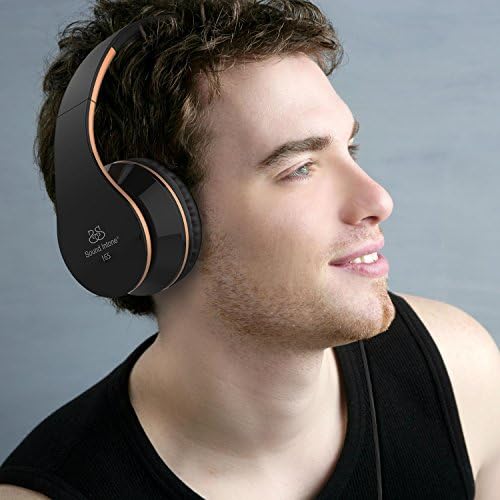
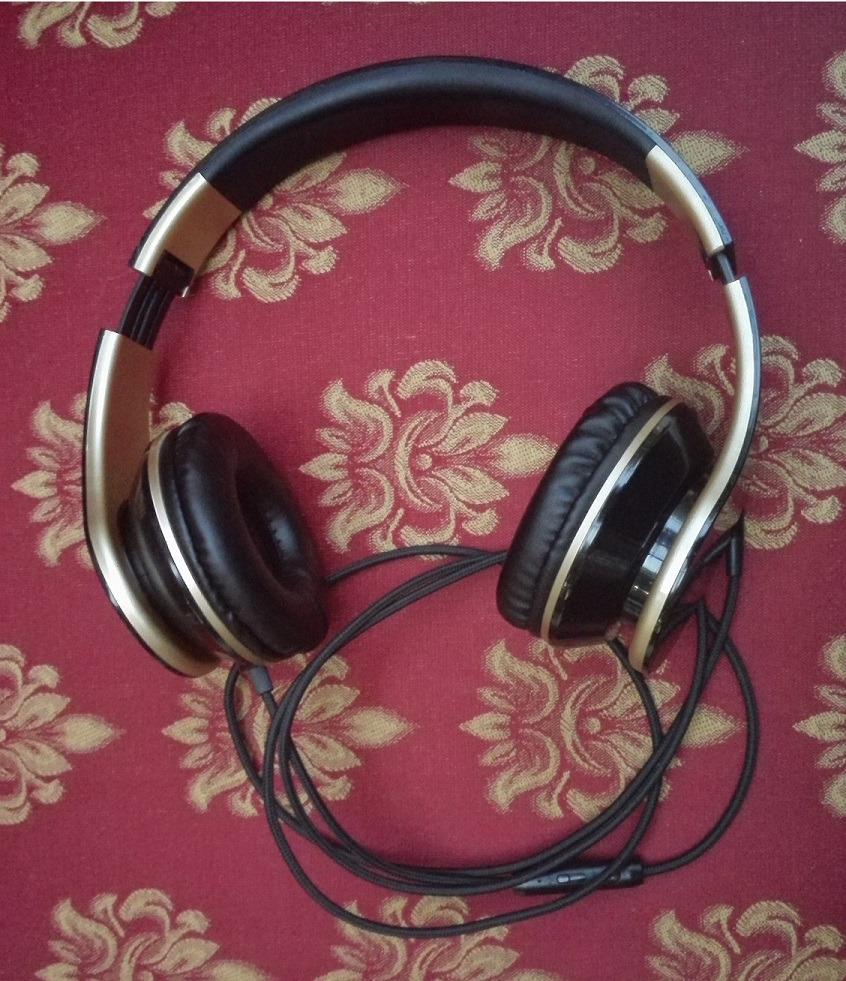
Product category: headphones
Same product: yes